Twitter usage by public figures

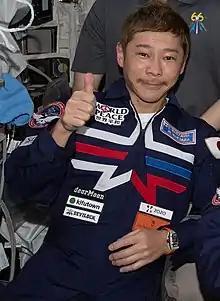
Japanese billionaire Yusaku Maezawa's giveaway in 2019 is the most-retweeted tweet of all-time.

Twitter usage by public figures includes the posting and content-sharing by celebrity and politician users on Twitter.